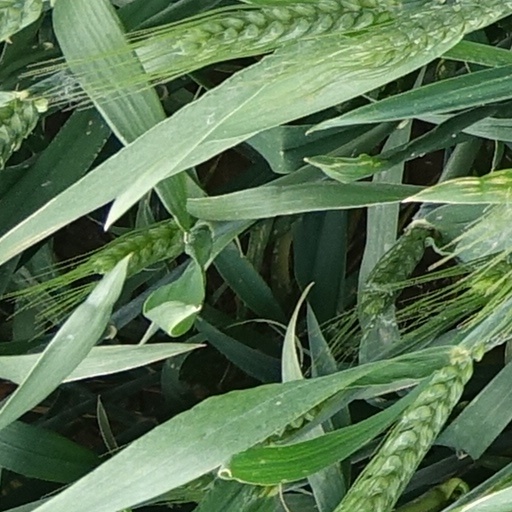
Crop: wheat